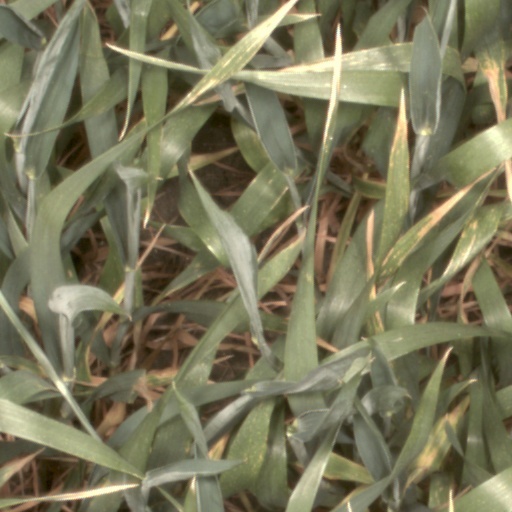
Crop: wheat